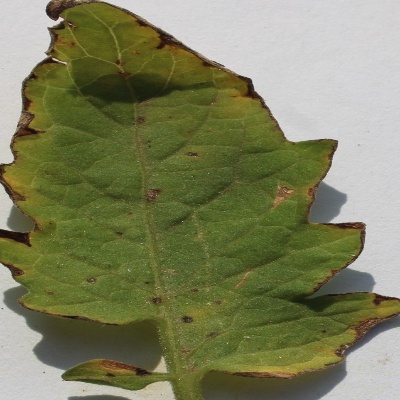
Crop: Tomato
Condition: septoria leaf spot